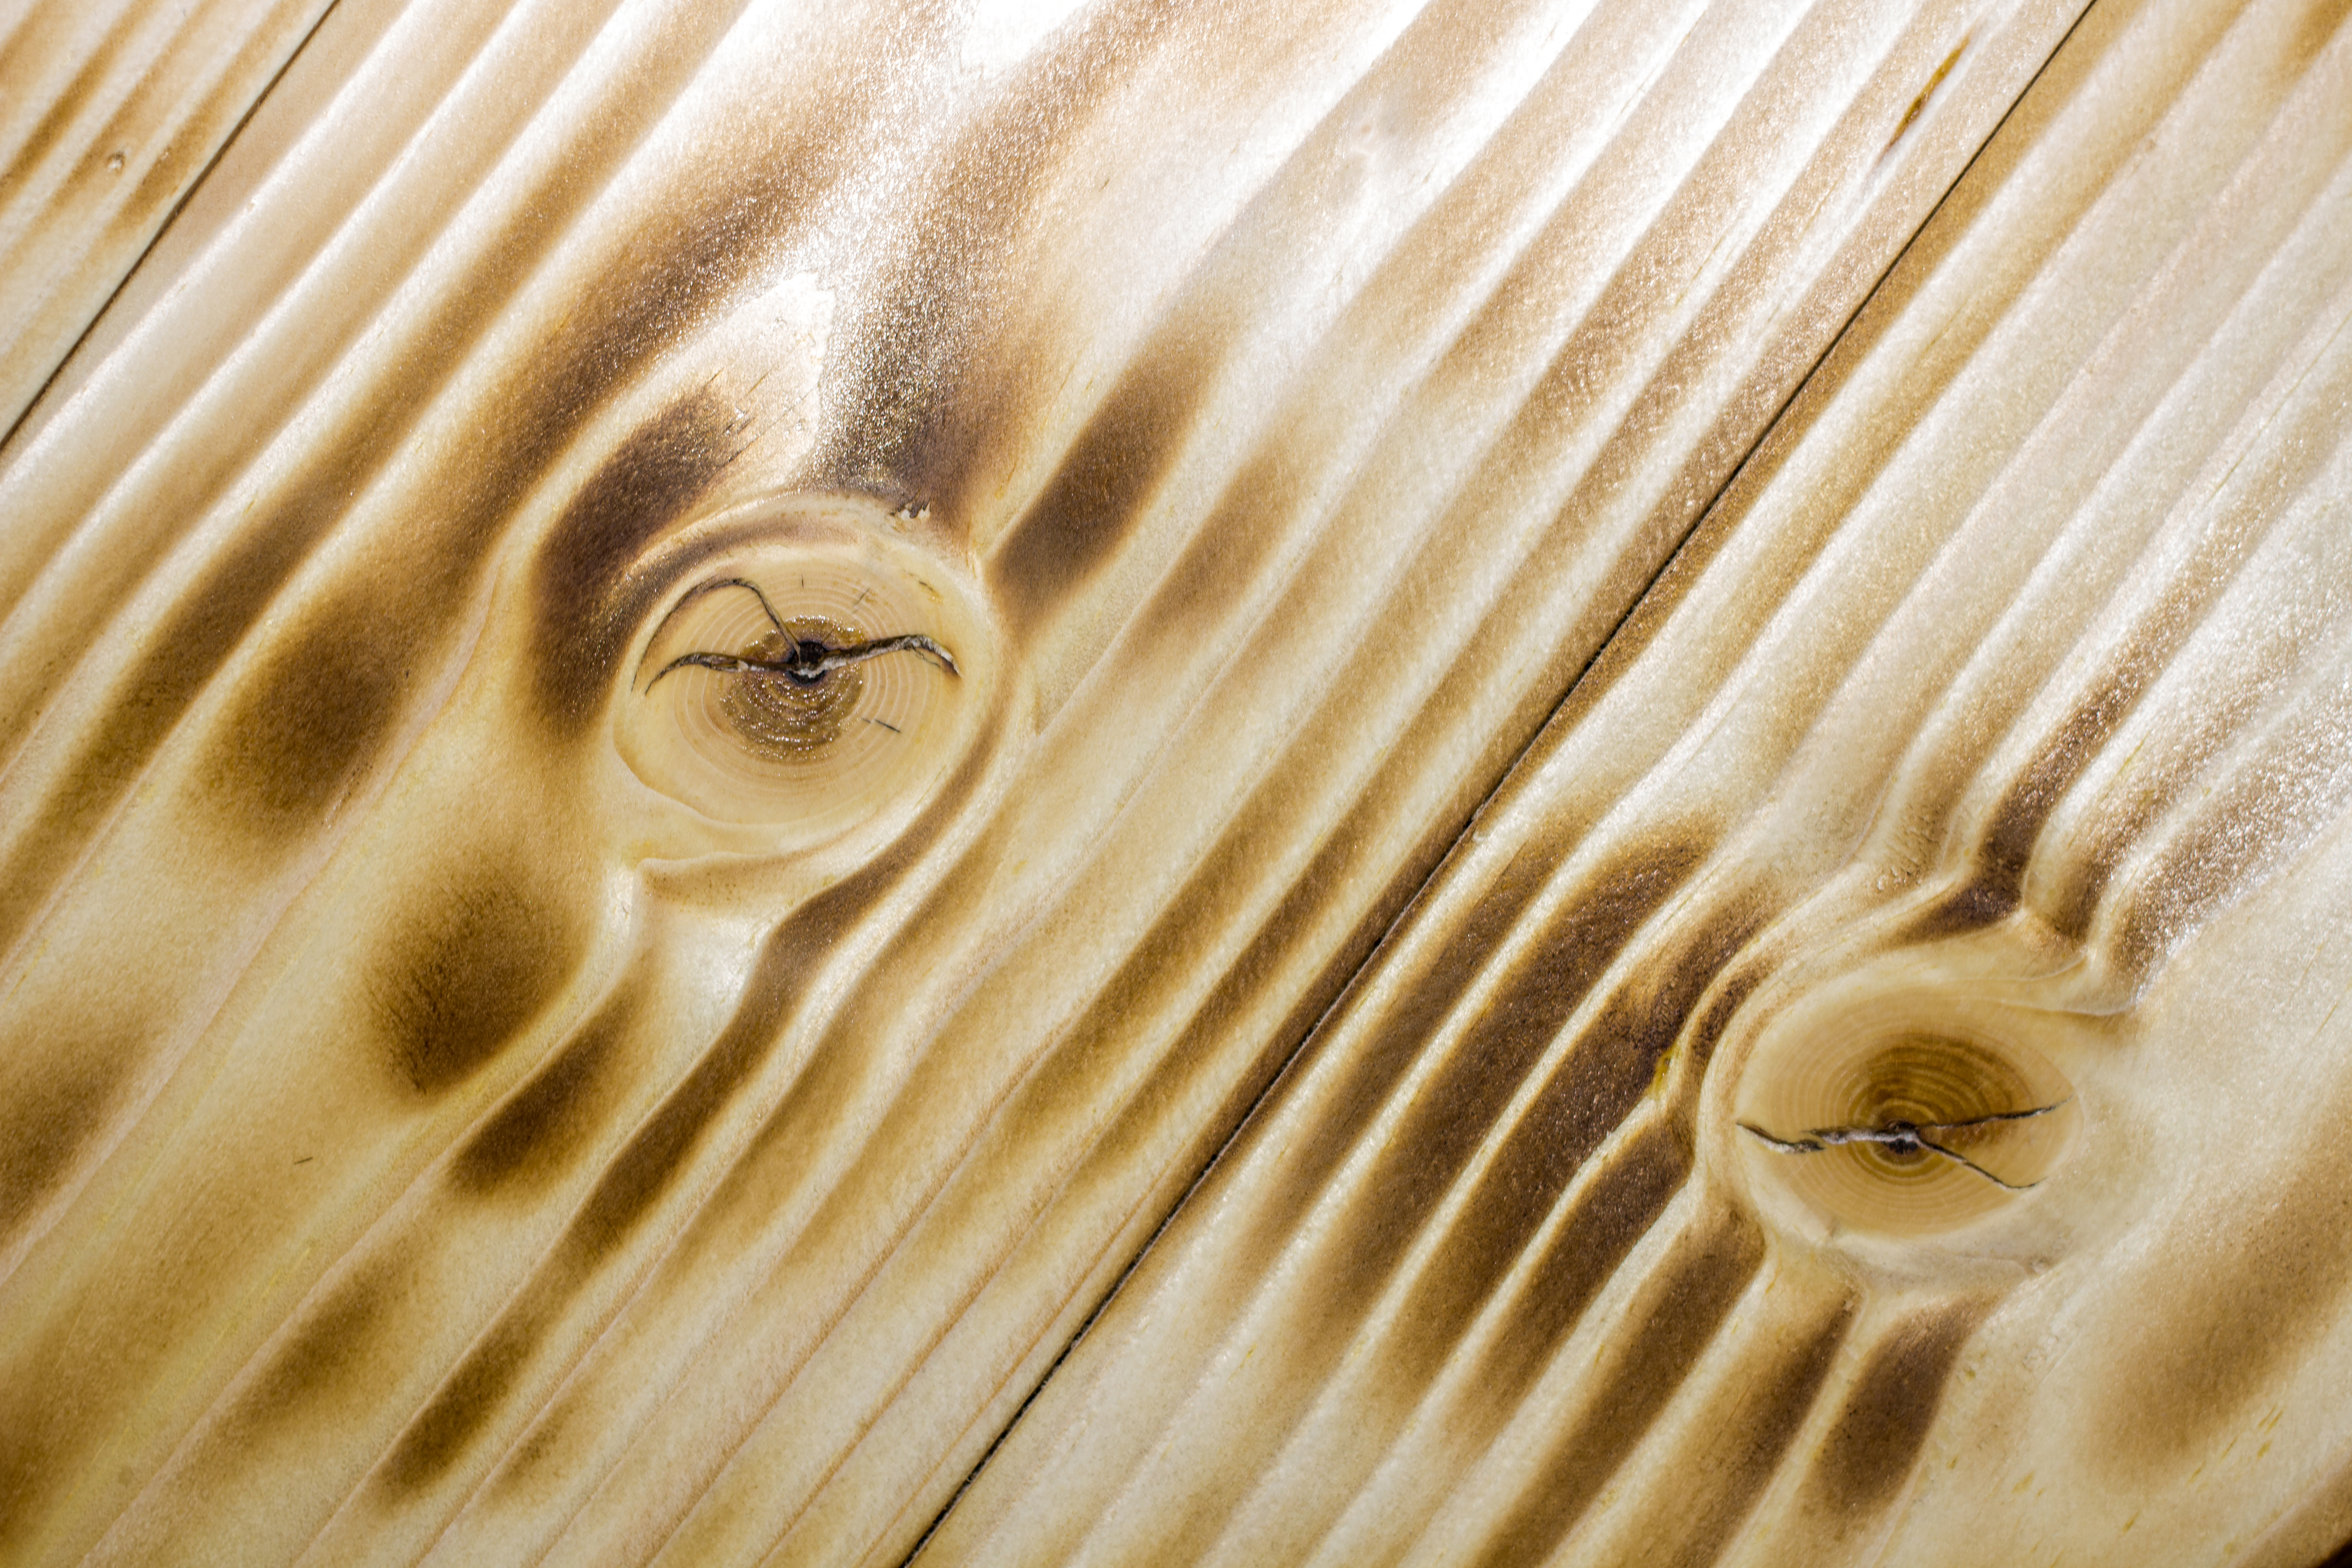
background, texture, wood, boards, roasting, white, brown, natural, rustic, light, yellow, pattern, wallpaper, tan, photography, close up, beige, fawn, peach, natural material